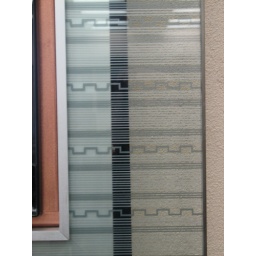
glass around the arrival screen